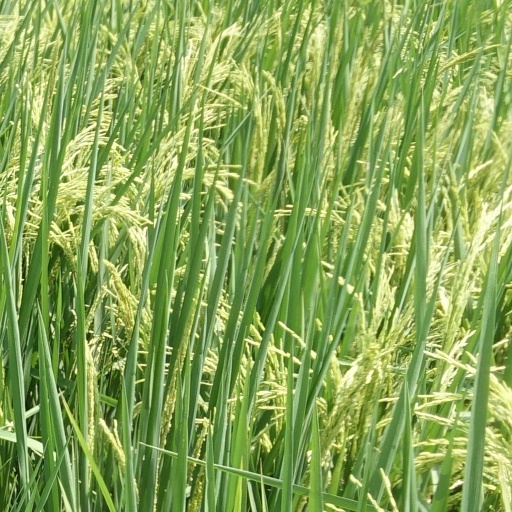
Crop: rice